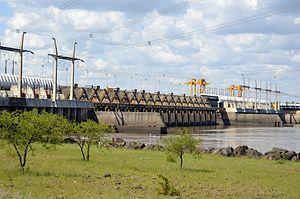
La province d'Entre Ríos est une province de l'Argentine située au nord de la province de Buenos Aires, au sud de la province de Corrientes, à l'est de la province de Santa Fe et à l'ouest de l'Uruguay.